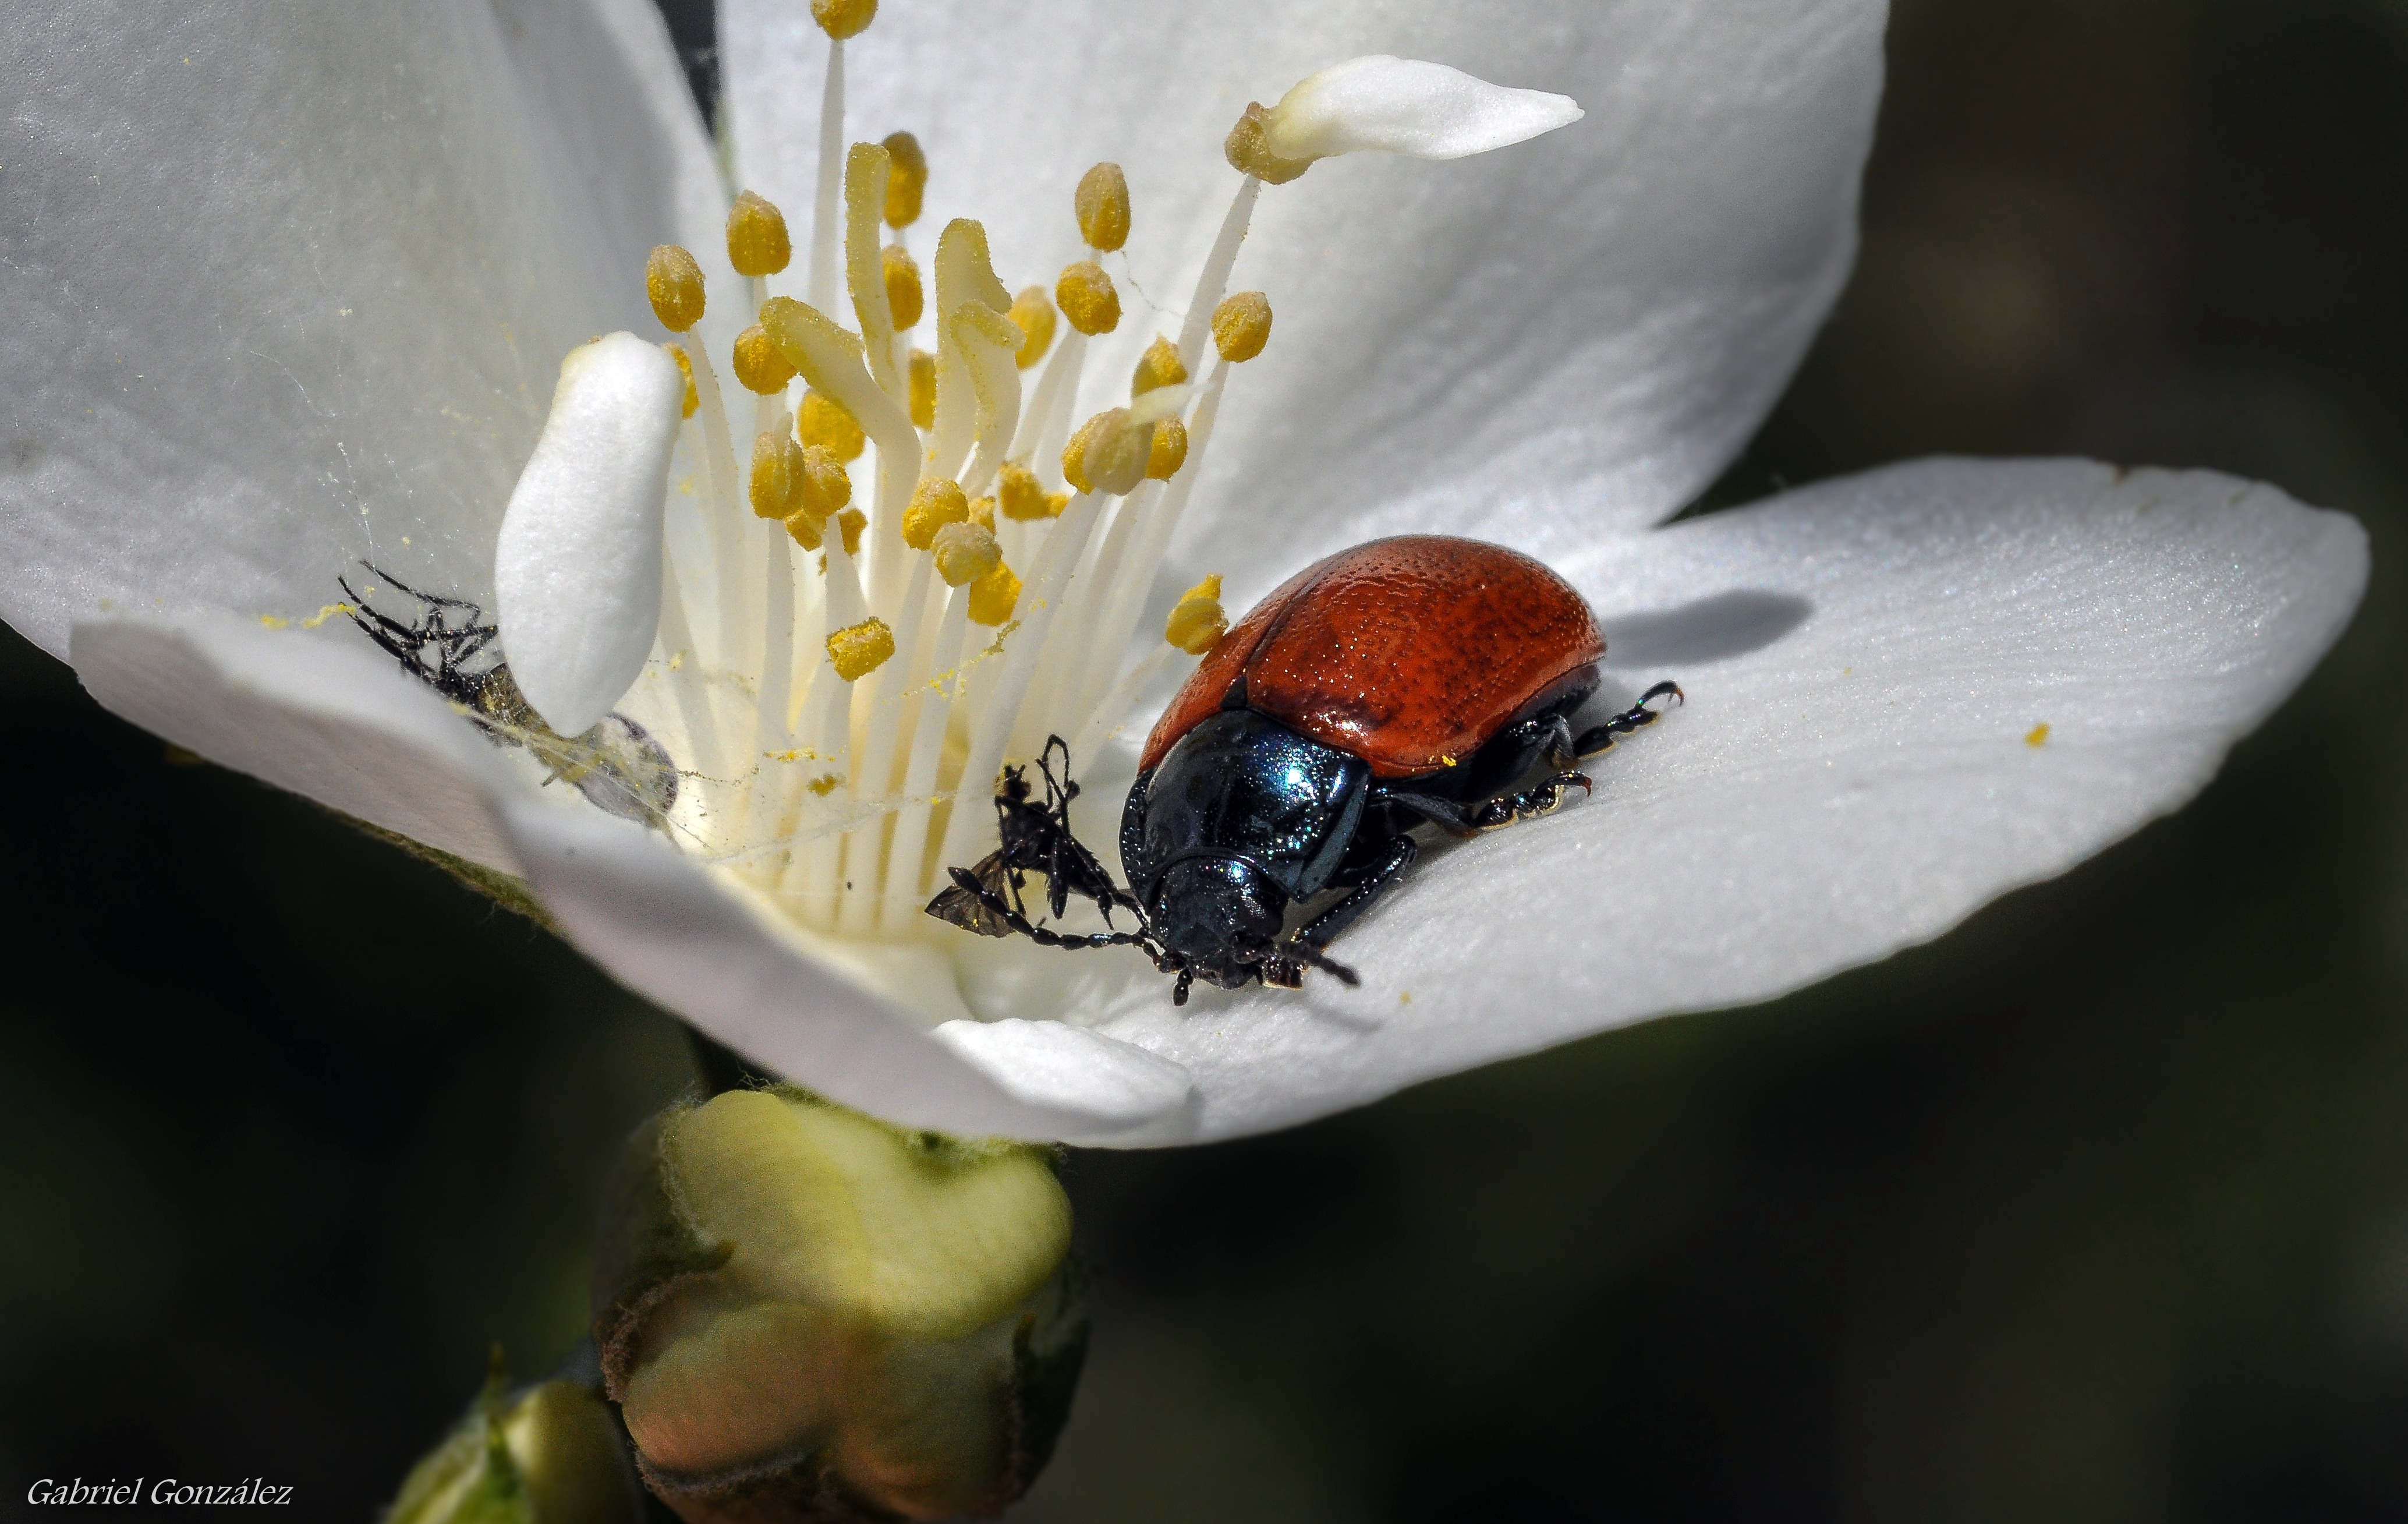
nature, blossom, plant, photography, flower, petal, pollen, insect, macro, botany, flora, fauna, invertebrate, wildflower, flowers, close up, animals, bee, naturaleza, flores, nectar, nikond90, ggl1, gaby1, xovesphoto, animales, gphoto, sigma105mm, macro photography, plant stem, membrane winged insect